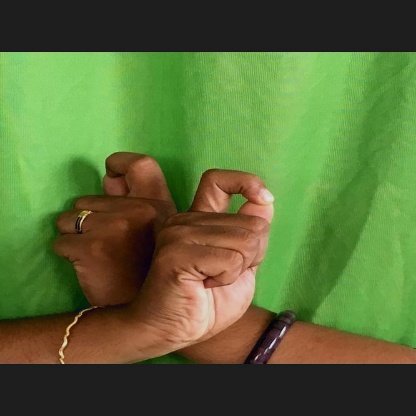
Mudra: Berunda